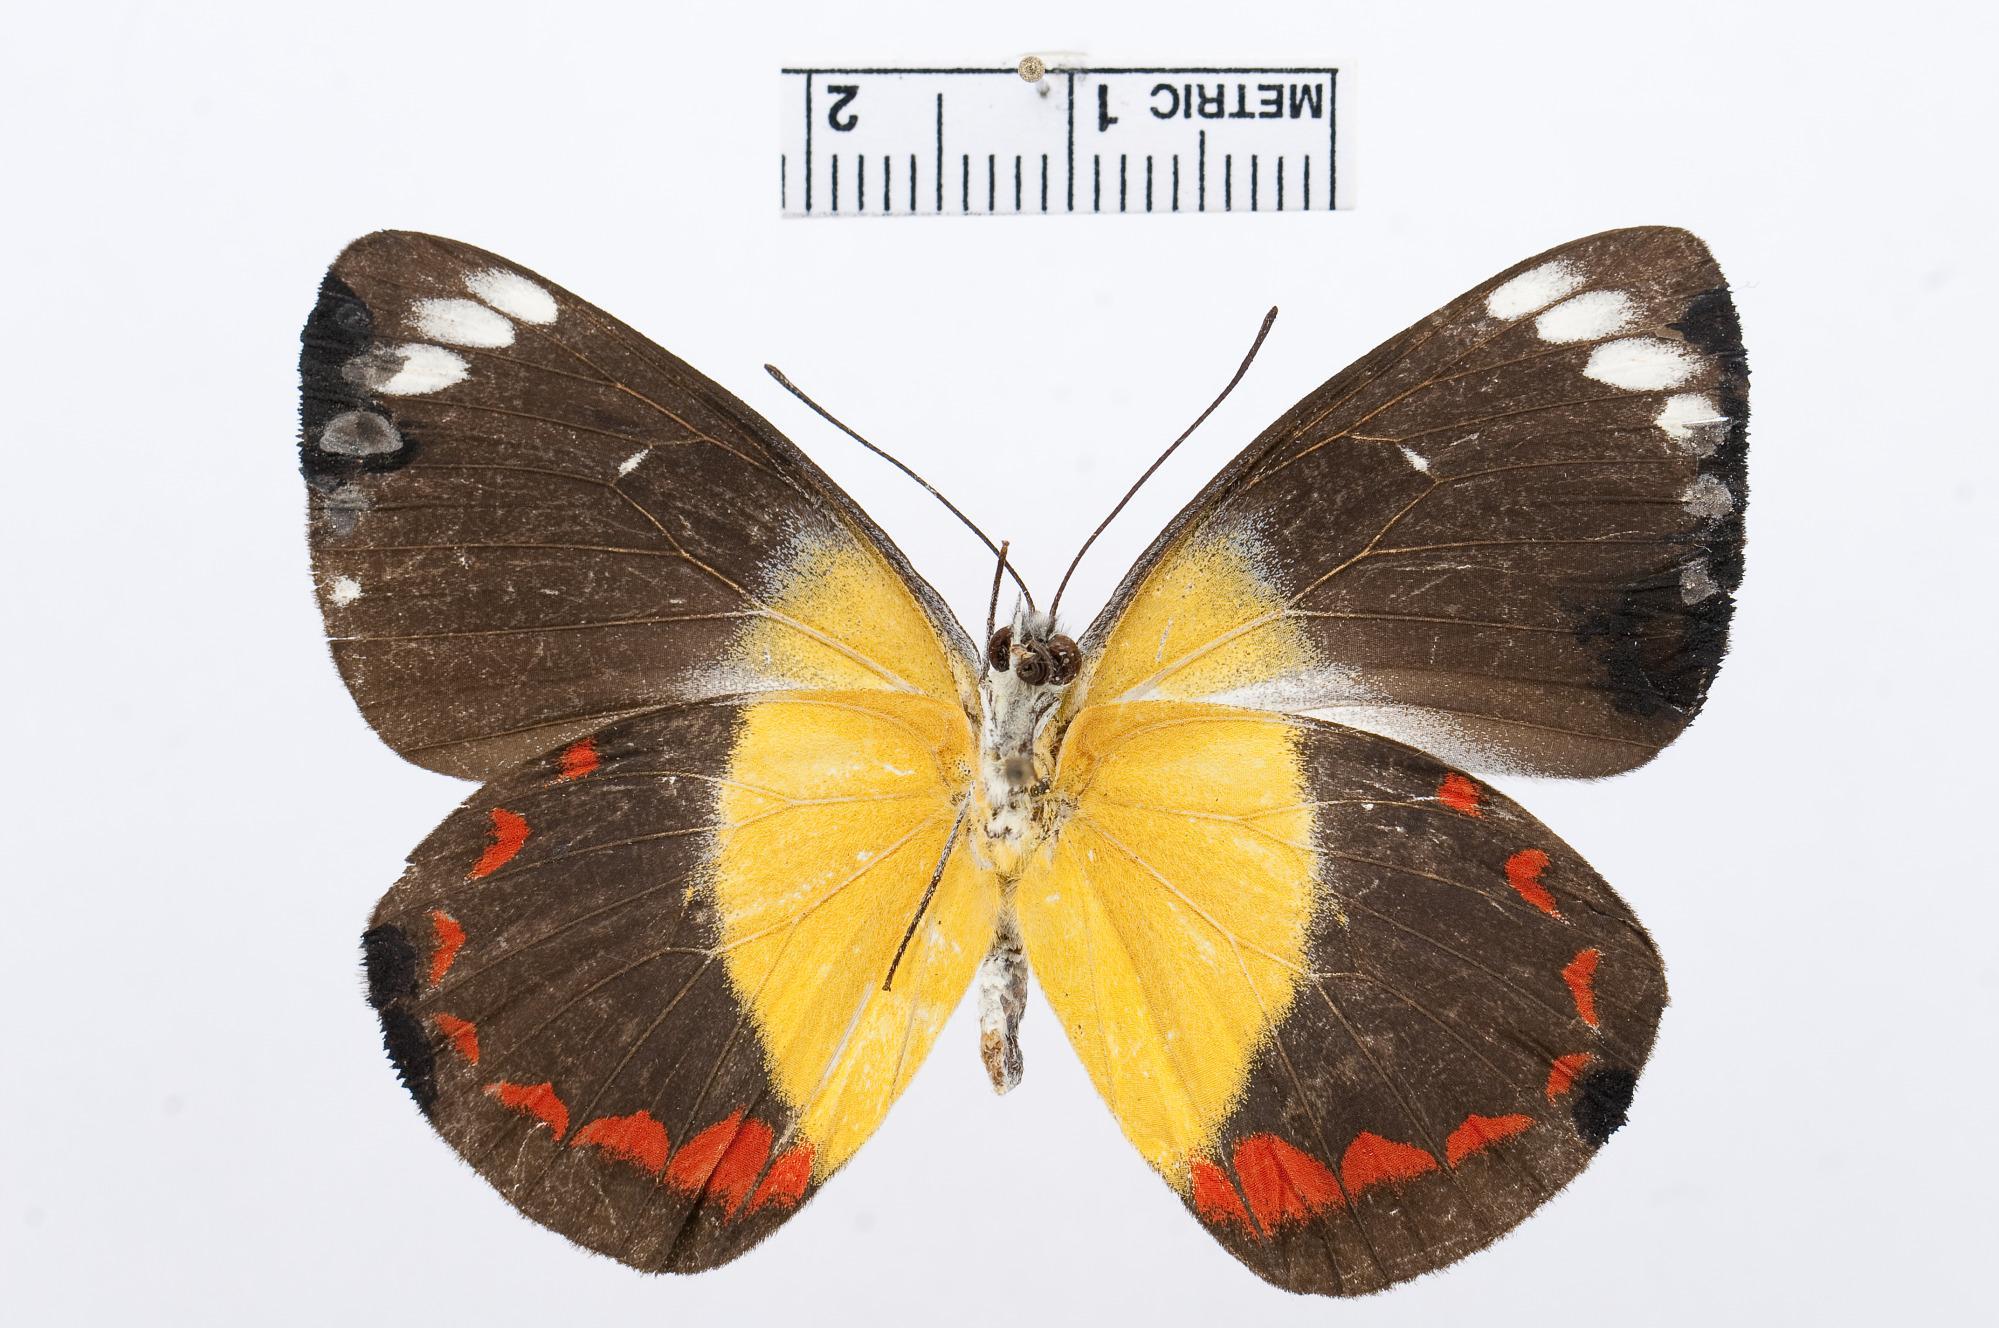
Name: Delias timorensis
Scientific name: Delias timorensis
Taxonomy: Animalia, Arthropoda, Hexapoda, Insecta, Lepidoptera, Pieridae, Pierinae